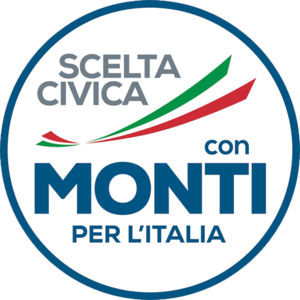
Mario Monti, né le 19 mars 1943 à Varèse, est un économiste, universitaire et homme d'État italien, président du Conseil des ministres de 2011 à 2013.
Avec Monti pour l'Italie était une coalition politique italienne fondée en décembre 2012 sur l'impulsion du président du Conseil Mario Monti en vue des élections générales italiennes de 2013.
Les élections générales italiennes de 2013 se sont déroulées les 24 et 25 février 2013. Elles se sont tenues à la suite de la dissolution du Parlement du 22 décembre 2012, afin de désigner les 630 députés de la Chambre des députés et les 315 sénateurs élus du Sénat de la République, selon la loi électorale de 2005 pour la XVIIᵉ législature, d'une durée normale de 5 ans. Elles sont légèrement anticipées puisque l'échéance naturelle de la législature correspond à fin mars, début avril. Trois élections régionales anticipées, en Lombardie, Latium et Molise, se déroulent en même temps.